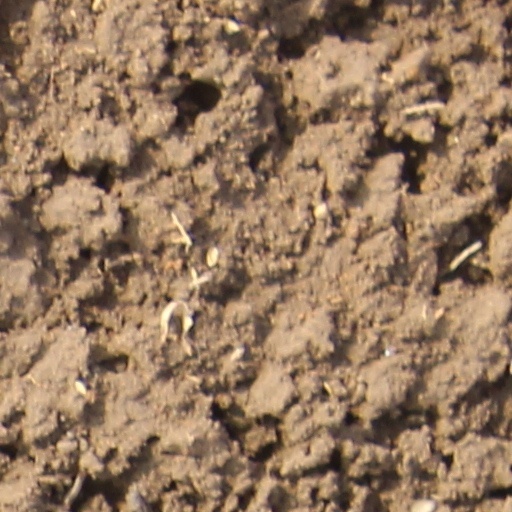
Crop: wheat